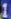
Number: 1